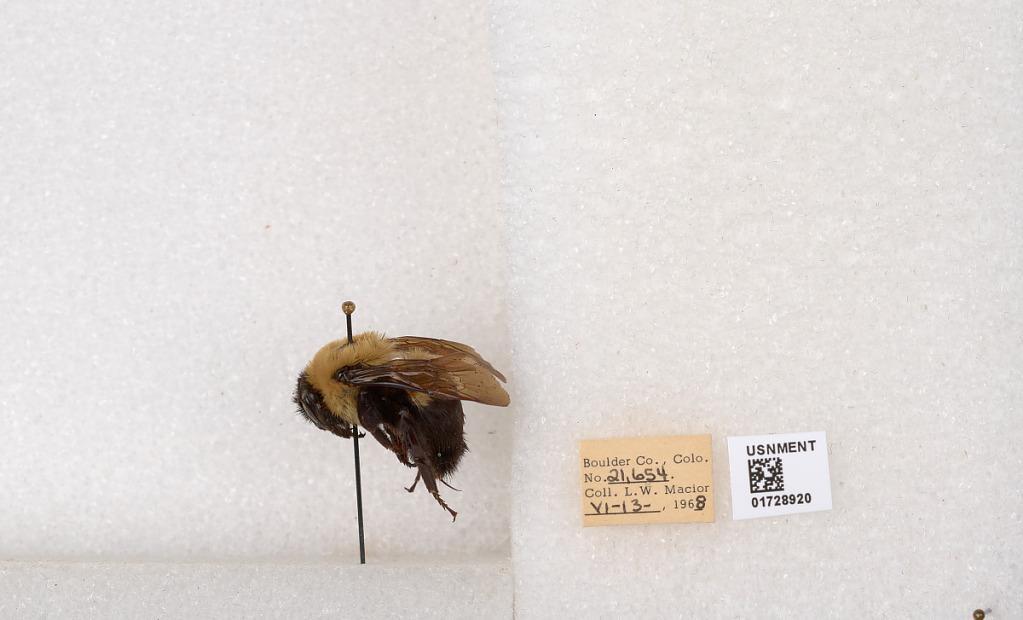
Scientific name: Bombus (Separatobombus) griseocollis (De Geer)
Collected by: L. Macior
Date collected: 1968-6-13
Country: United States
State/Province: Colorado
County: Boulder
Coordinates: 40.0925, -105.358